Varney the Vampire

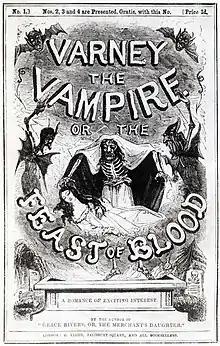
Cover from one of the original publications.

Varney the Vampire; or, the Feast of Blood is a Victorian-era serialized gothic horror story variously attributed to James Malcolm Rymer and Thomas Peckett Prest. It first appeared in 1845–1847 as a series of weekly cheap pamphlets of the kind then known as "penny dreadfuls". The author was paid by the typeset line, so when the story was published in book form in 1847, it was of epic length: the original edition ran to 876 double-columned pages and 232 chapters. Altogether it totals nearly 667,000 words.